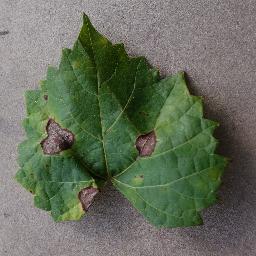
Label: Grape___Black_rot